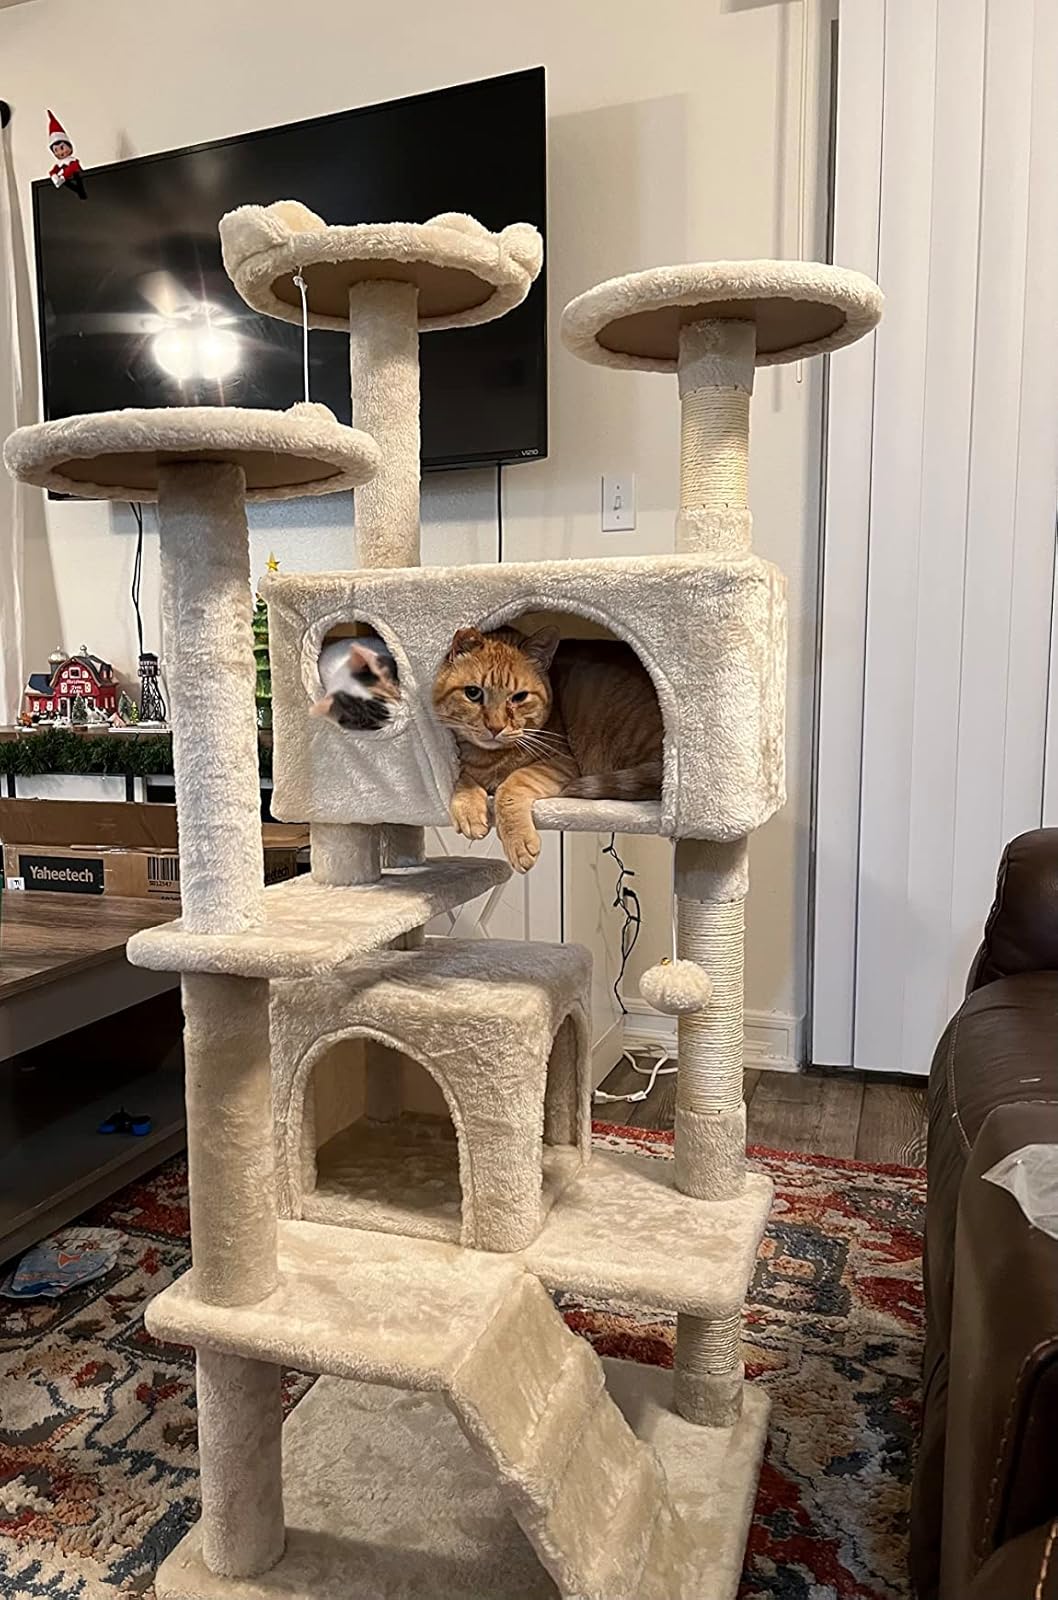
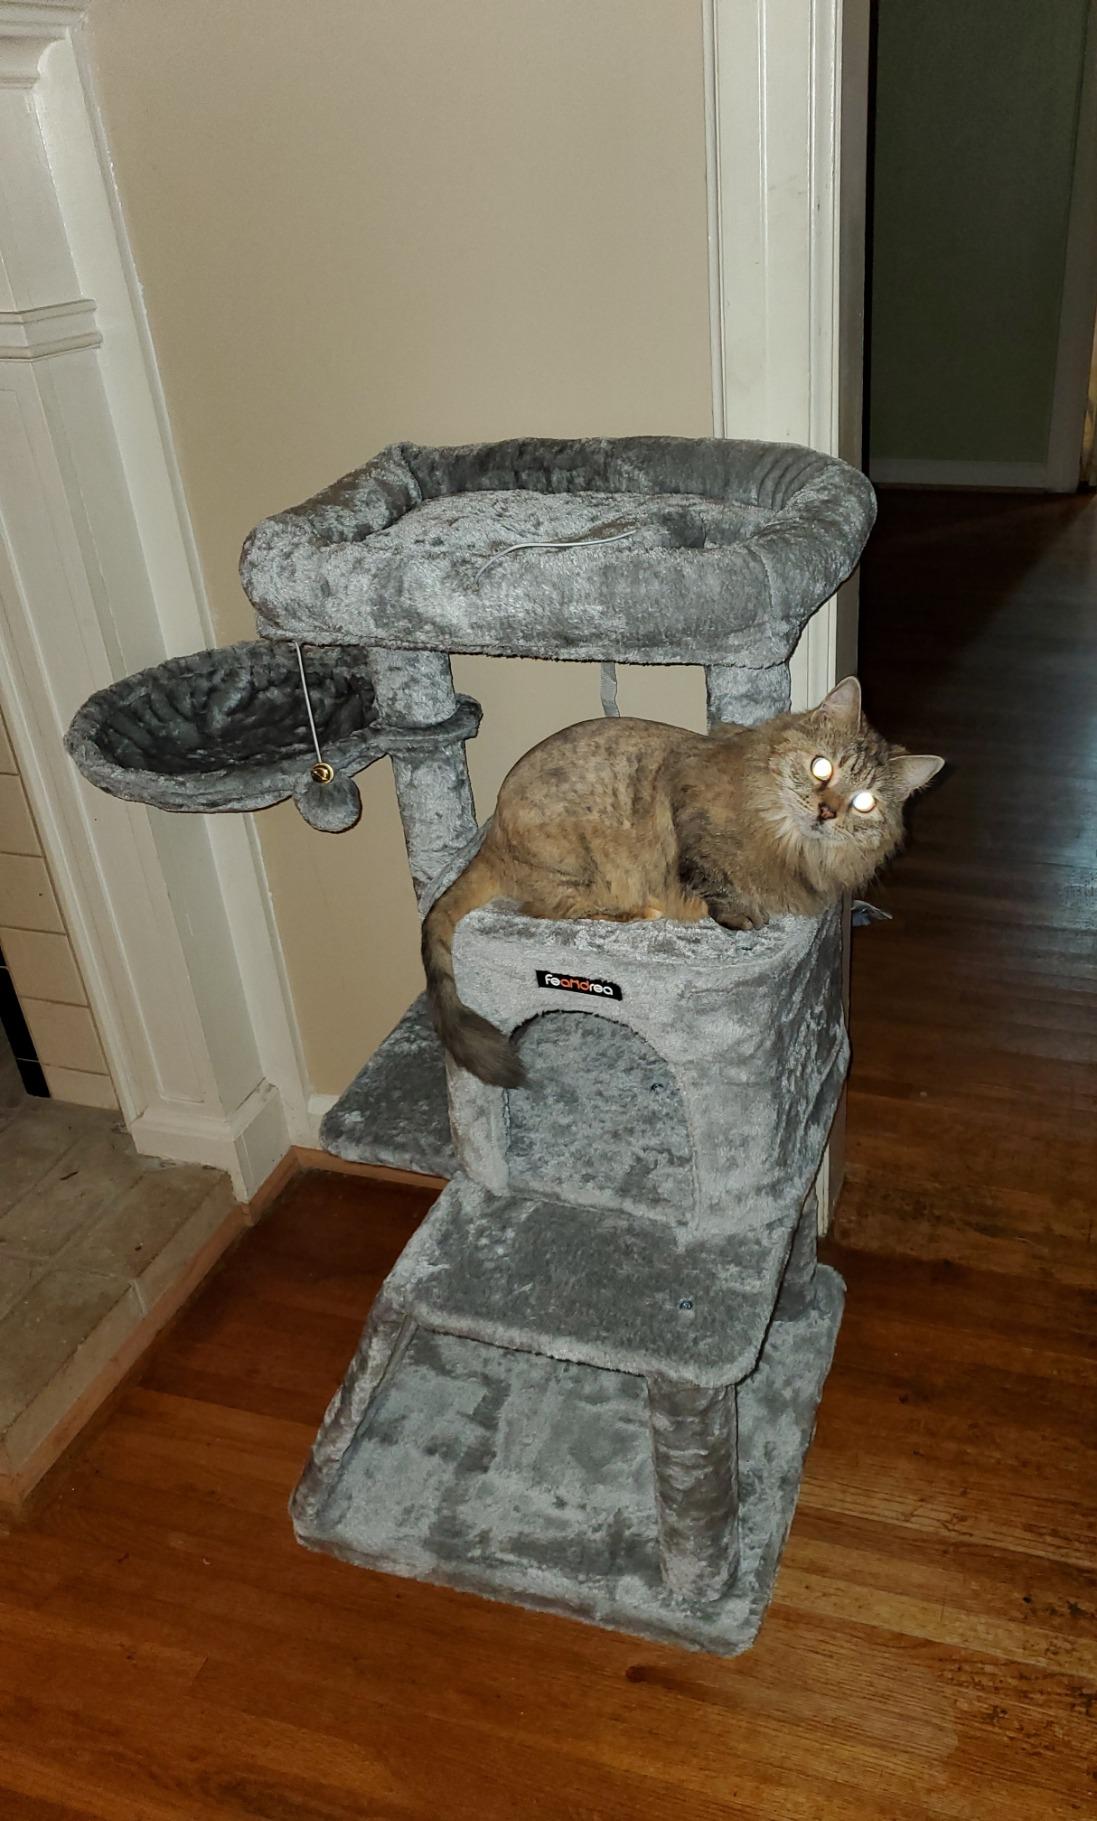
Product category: items_cat tree
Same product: no